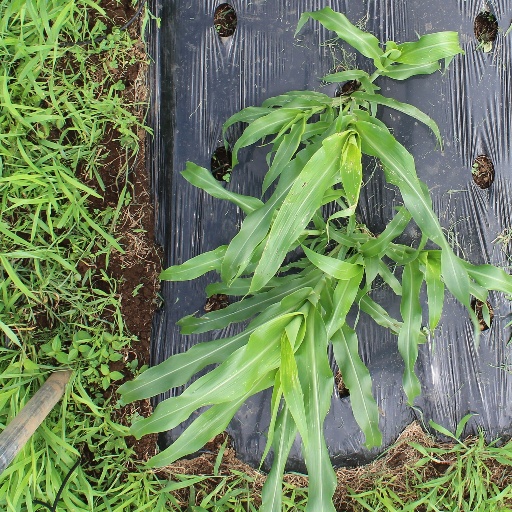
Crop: sorghum